Northwestern University

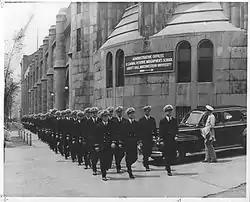
Northwestern's midshipmen school during World War II

By the turn of the century, Northwestern had grown in stature to become the third-largest university in the United States after Harvard University and the University of Michigan. Under Walter Dill Scott's presidency from 1920 to 1939, Northwestern began construction of an integrated campus in Chicago designed by James Gamble Rogers, noted for his Collegiate Gothic architecture, to house the professional schools. In addition, James Gamble Rogers designed a library in accordance with the gothic architectural style on the Evanston campus in order to make use of the $1 million donated to the school after the death of Charles Deering. This library is named in memory of him and its design was inspired by Cambridge University's King's College Chapel. The university also established the Kellogg School of Management and built several prominent buildings on the Evanston campus, including Dyche Stadium, now named Ryan Field, among others. In the 1920s, Northwestern became one of the first six universities in the United States to establish a Naval Reserve Officers Training Corps (NROTC). In 1939, Northwestern hosted the first-ever NCAA Division I men's basketball championship game in the original Patten Gymnasium, which was later demolished and relocated farther north, along with the Dearborn Observatory, to make room for the Technological Institute.